Rolls-Royce armoured car

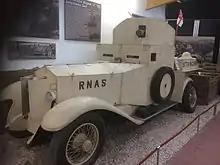
A replica Rolls Royce armoured car on display at the Haynes Motor Museum.

In the Irish Civil War (1922–1923), 13 Rolls-Royce armoured cars were given to the Irish Free State government by the British government to fight the Irish Republican Army. They were a major advantage to the Free State in street fighting and in protecting convoys against guerrilla attacks and played a vital role in the retaking of Cork and Waterford. Despite continued maintenance problems and poor reaction to Irish weather, they continued in service until 1944, being withdrawn once new tyres became unobtainable. Twelve of the Irish Army examples were stripped and sold in 1954.